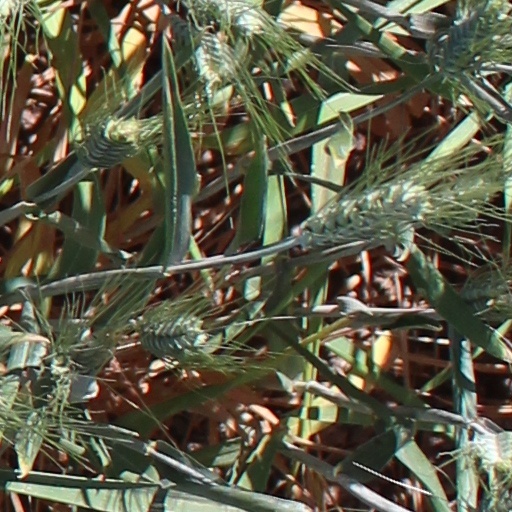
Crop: wheat